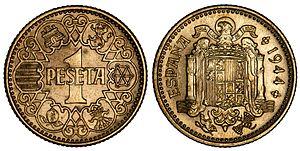
Les pièces de monnaie espagnoles sont une des représentations physiques, avec les billets de banque, de la monnaie d'Espagne.